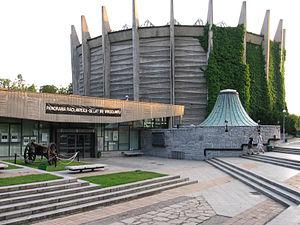
Le Panorama de Racławice est une fresque picturale panoramique de 114 mètres pour 15 mètres de hauteur retraçant la bataille de Racławice durant l'insurrection de Kościuszko en 1794. Elle fut exposée de 1894 à 1946 à Léopol puis à Wrocław en Pologne depuis 1947. C'est également l'une des rares œuvres de ce type encore préservée, et la plus ancienne en Pologne. Le panorama est exposé dans une salle cylindrique, dont le centre accueille les spectateurs. Il représente différentes scènes sous plusieurs angles de vue. Le style de perspective utilisé dans la peinture, et les effets rajoutés de lumière et de terrain artificiel, créent une sensation d'immersion dans la scène.